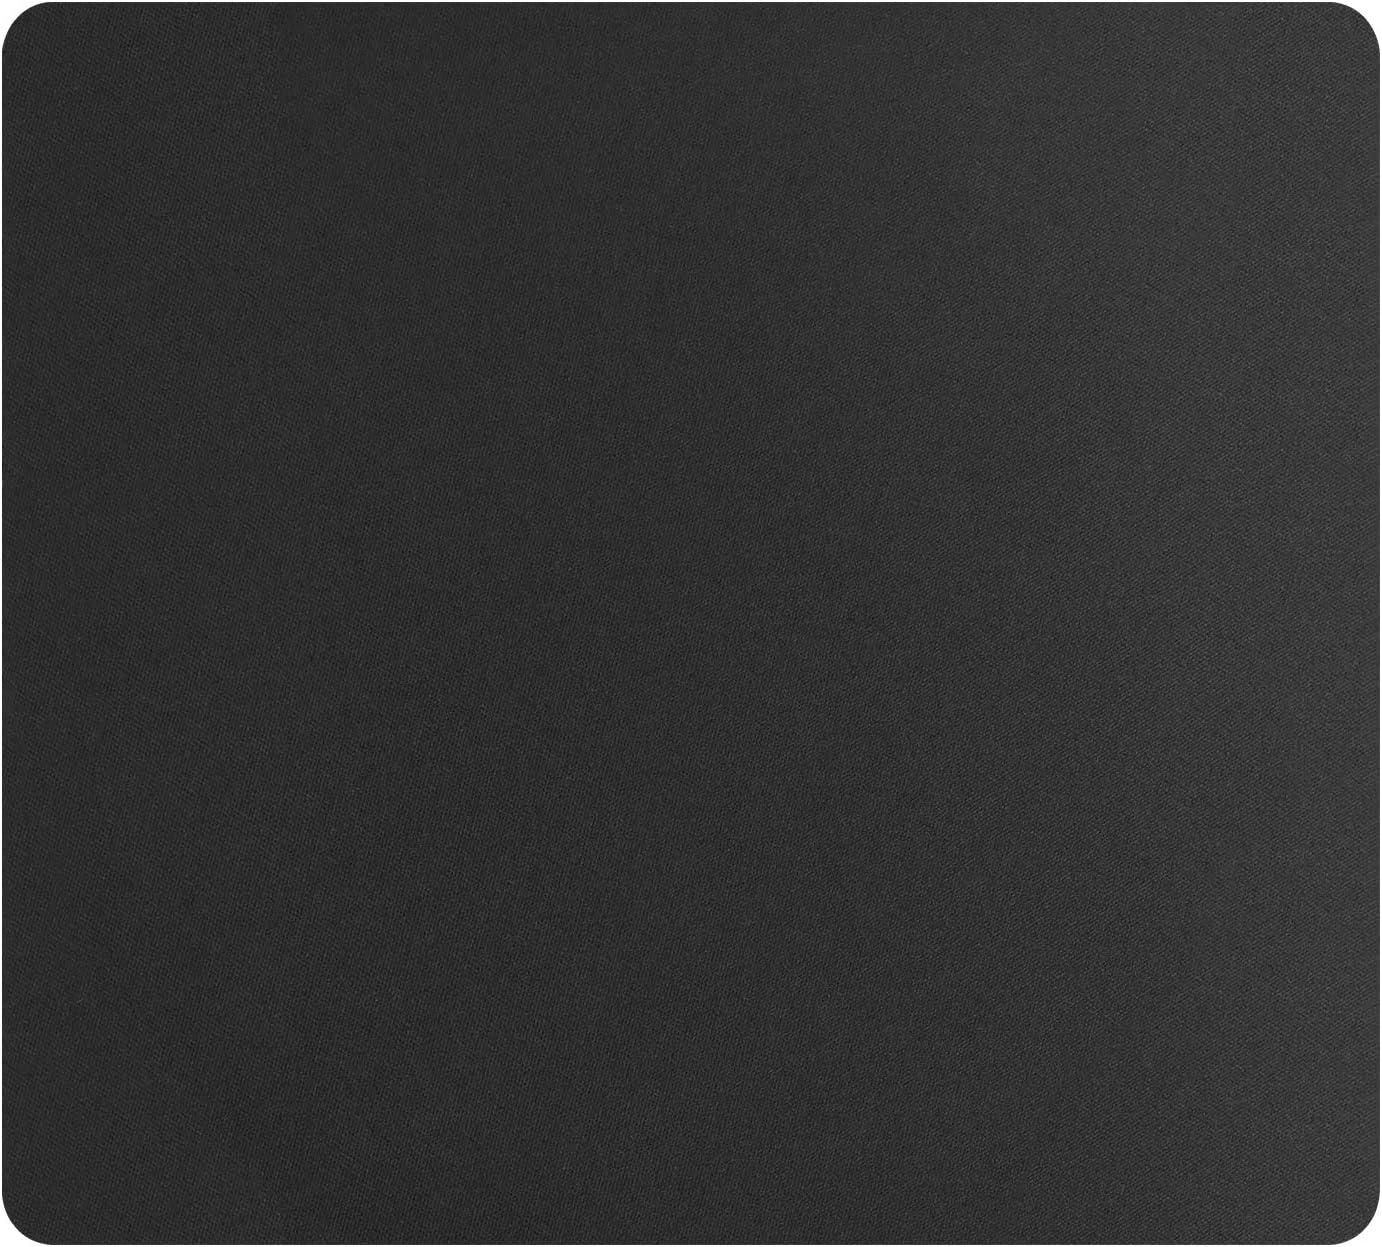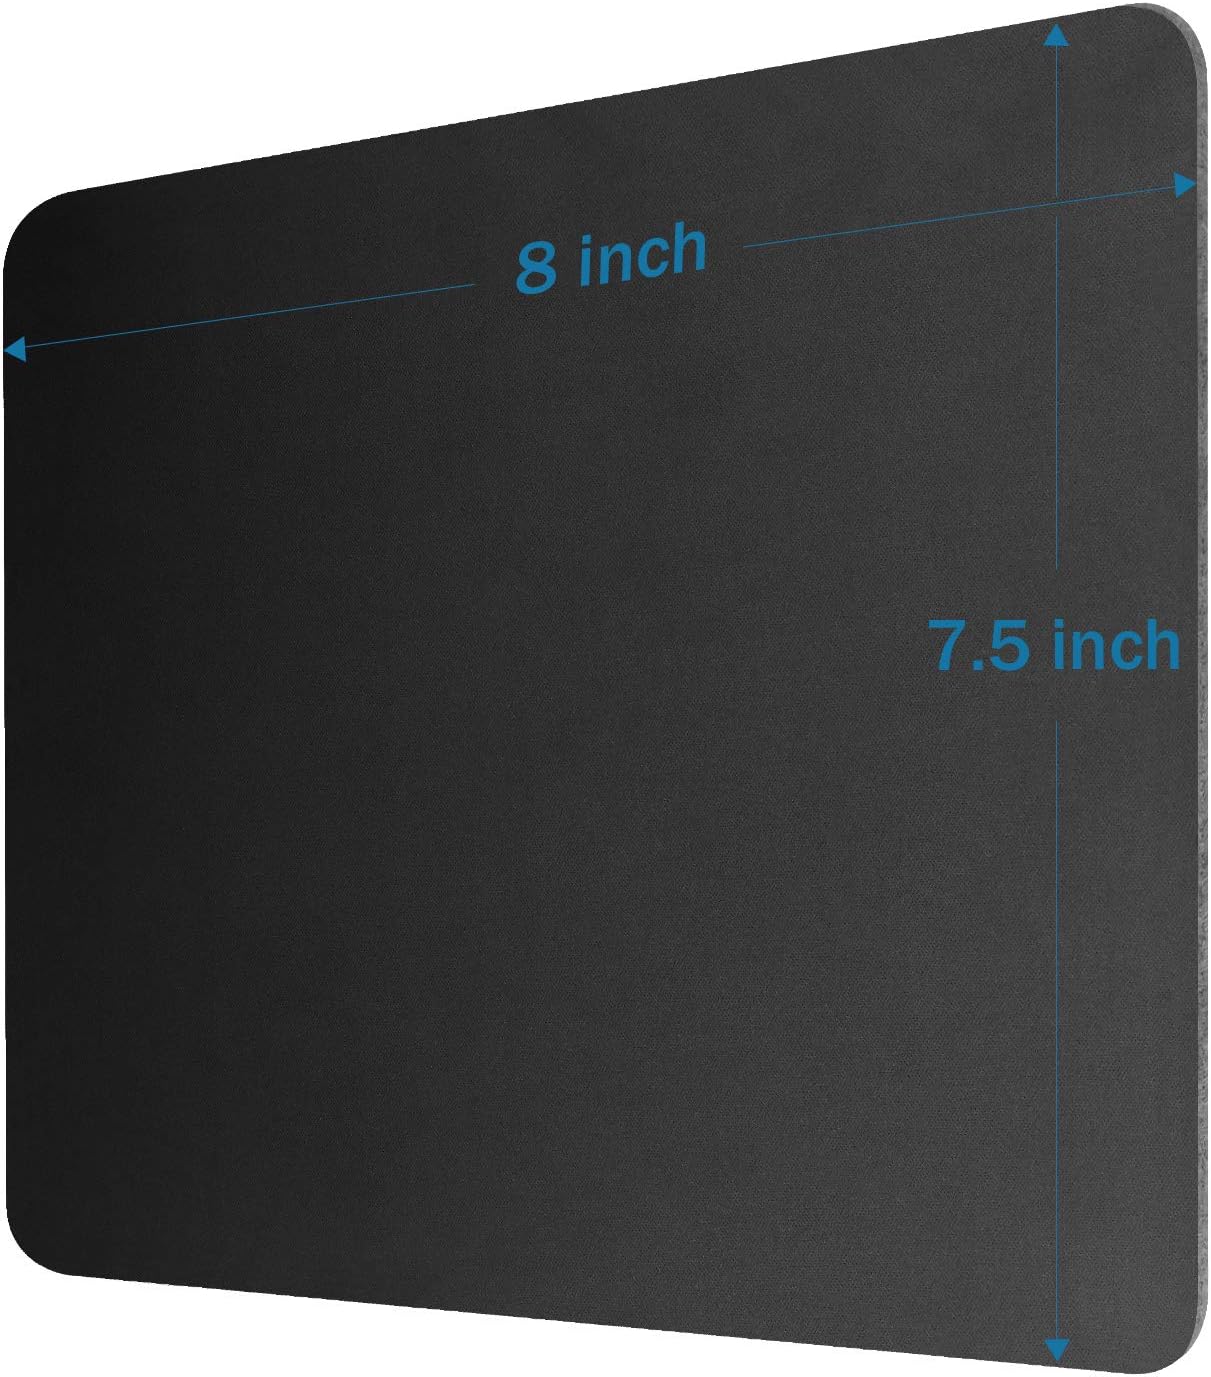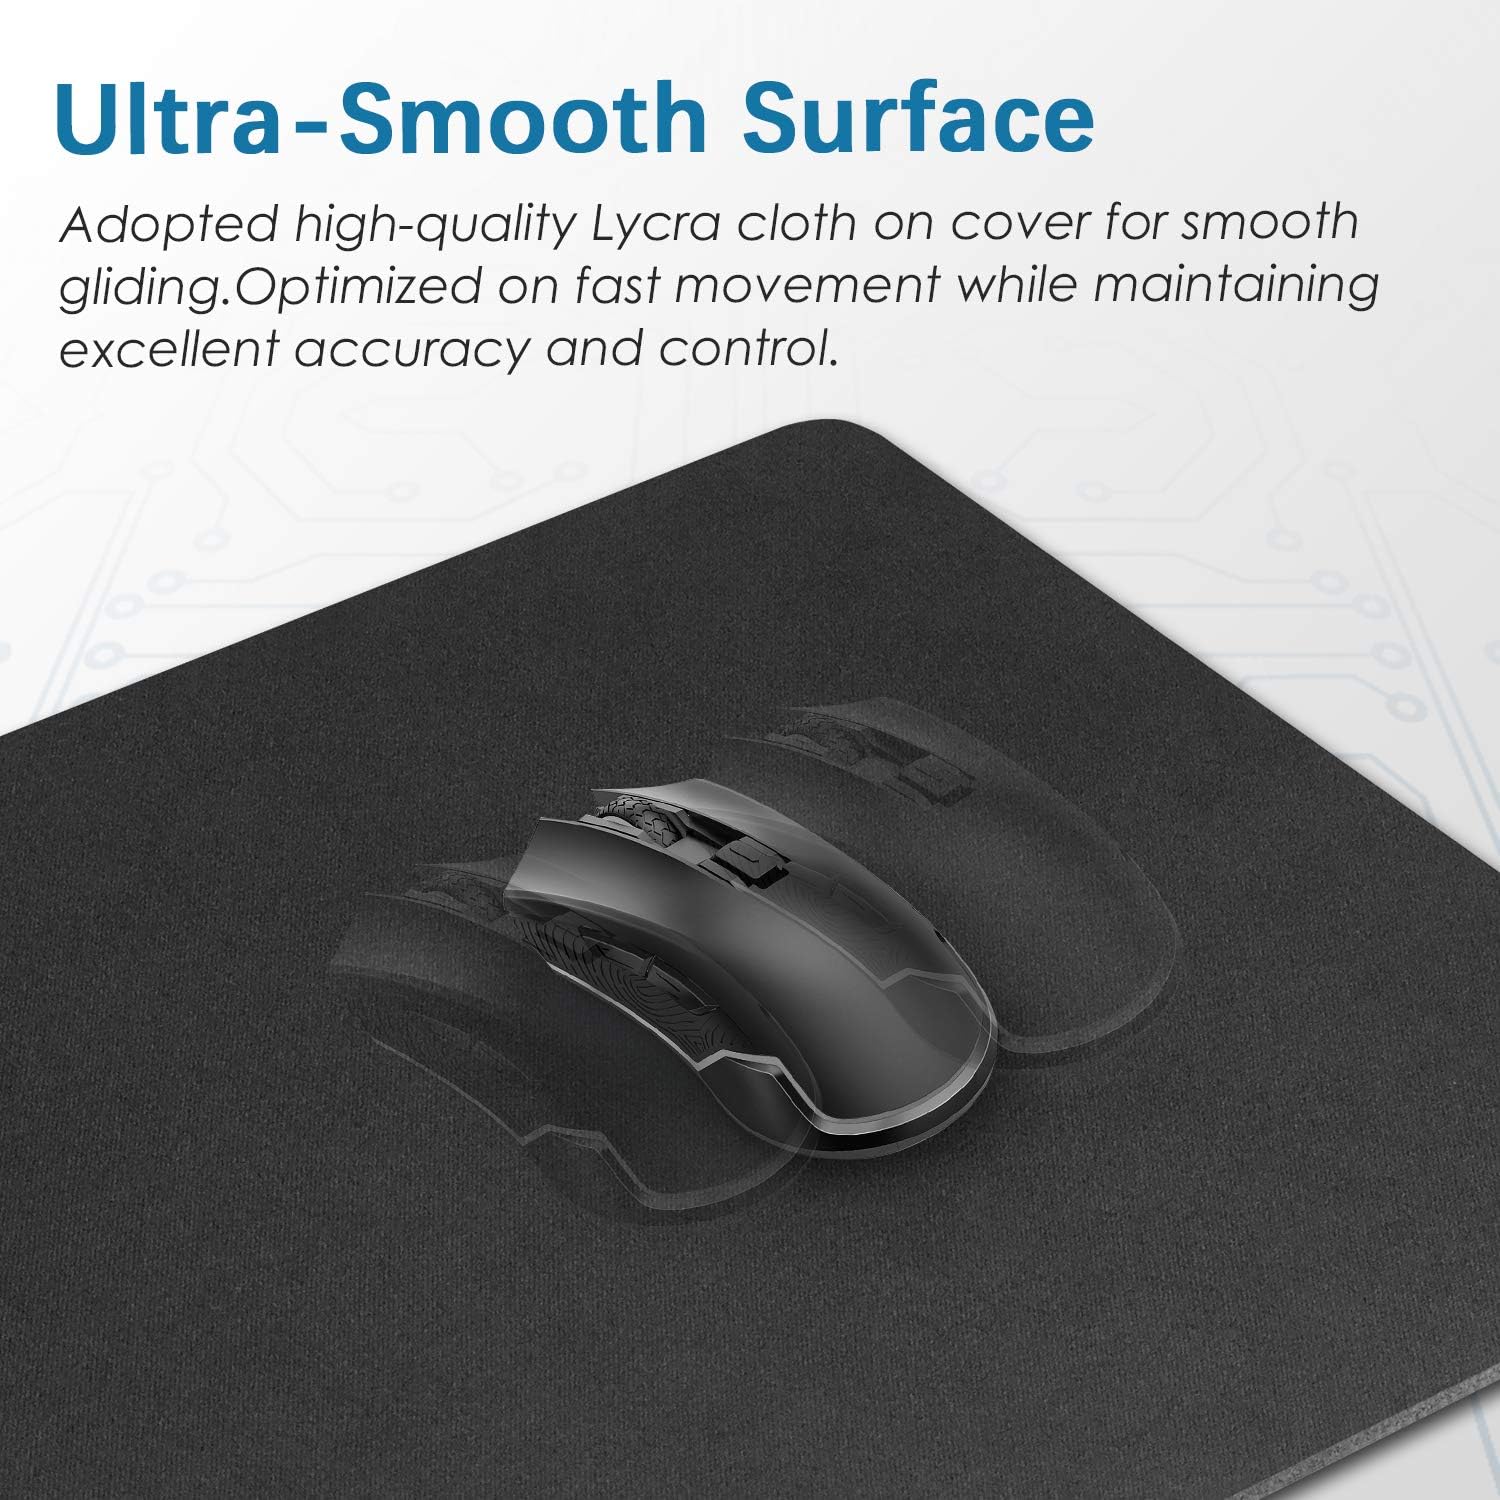
Mouse Pad 8.0×7.5×0.12 inches Premium-Textured Non-Slip Rubber Base Mouse Mat Mousepad for Office & Home, Black (1 Pack)
Category: Home Audio & Theater
Features: Made of Premium-Textured cloth mousepad ensures smoother mouse control and pinpoint accuracy. Non-Slip rubber base keeps mouse pad firmly in place, preventing slipping. Premium soft surface and flat edge for your comfort and mouse-control. Machine washable, liquid stains can be cleaned and won't fade with repeated cleaning. Specification: Color: Black Product Size: 200x 190 x3mm/7.5x 8x 0.12 inch Package Included: 1 x Mouse Pads
Features: 【Ultra-smooth Surface】Made of Premium-Textured cloth mousepad ensures smoother mouse control and pinpoint accuracy. | 【Non-slip rubber base】Non-Slip rubber base keeps mouse pad firmly in place, preventing slipping. | 【Washable Design and Fade Prevent】Machine washable, liquid stains can be cleaned and won't fade with repeated cleaning. | 【Perfect Sizing】200 millimeter x 190 millimeter x 3 millimeter / 7.5 inch x 8 inch. Ideal size for office & home.